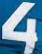
Number: 4